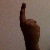
The image shows a hand gesture representing the number 1 in Indian Sign Language.